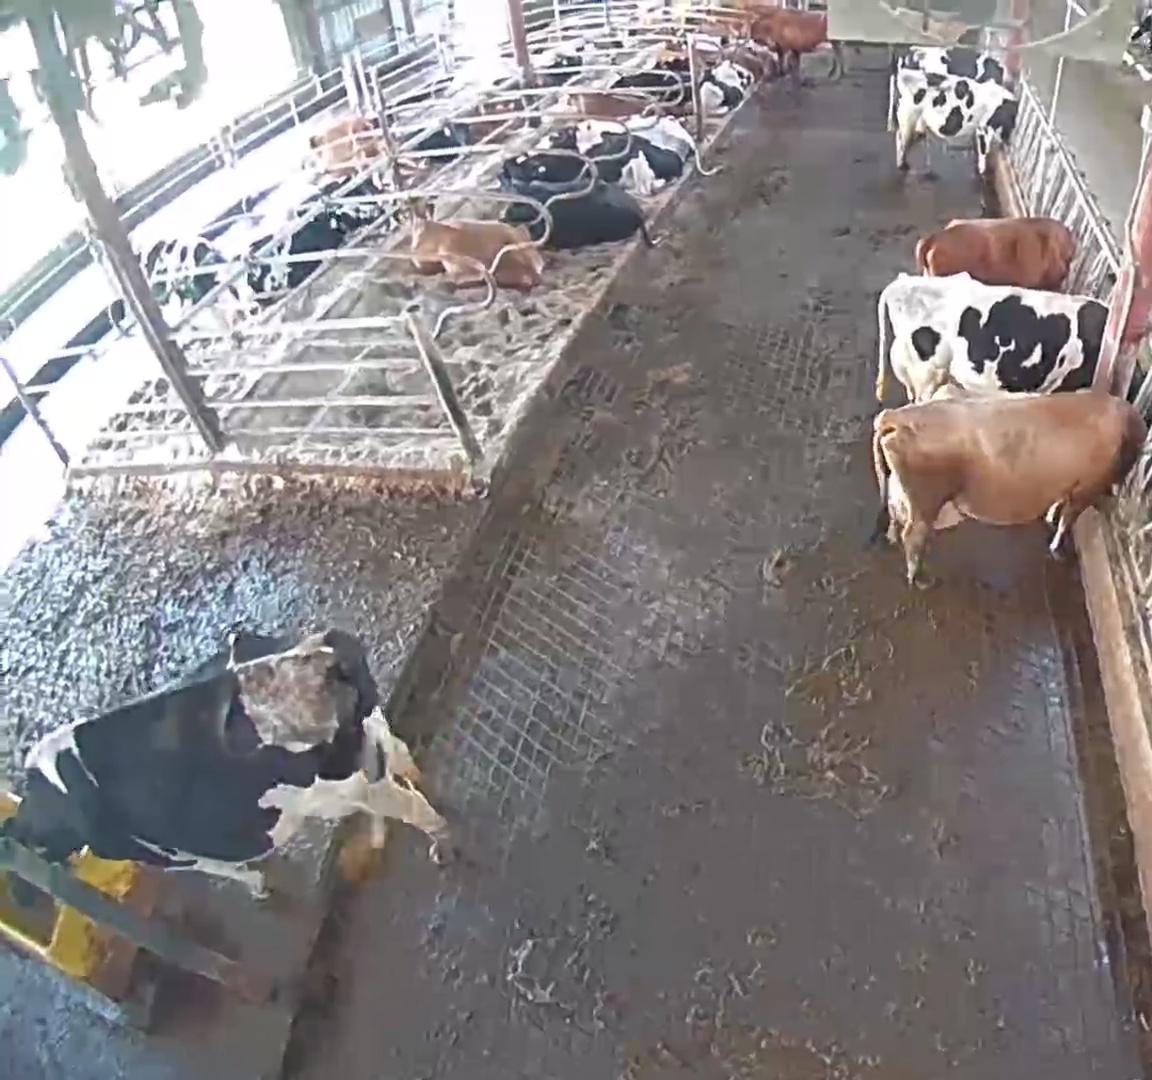
Number of cows: 14